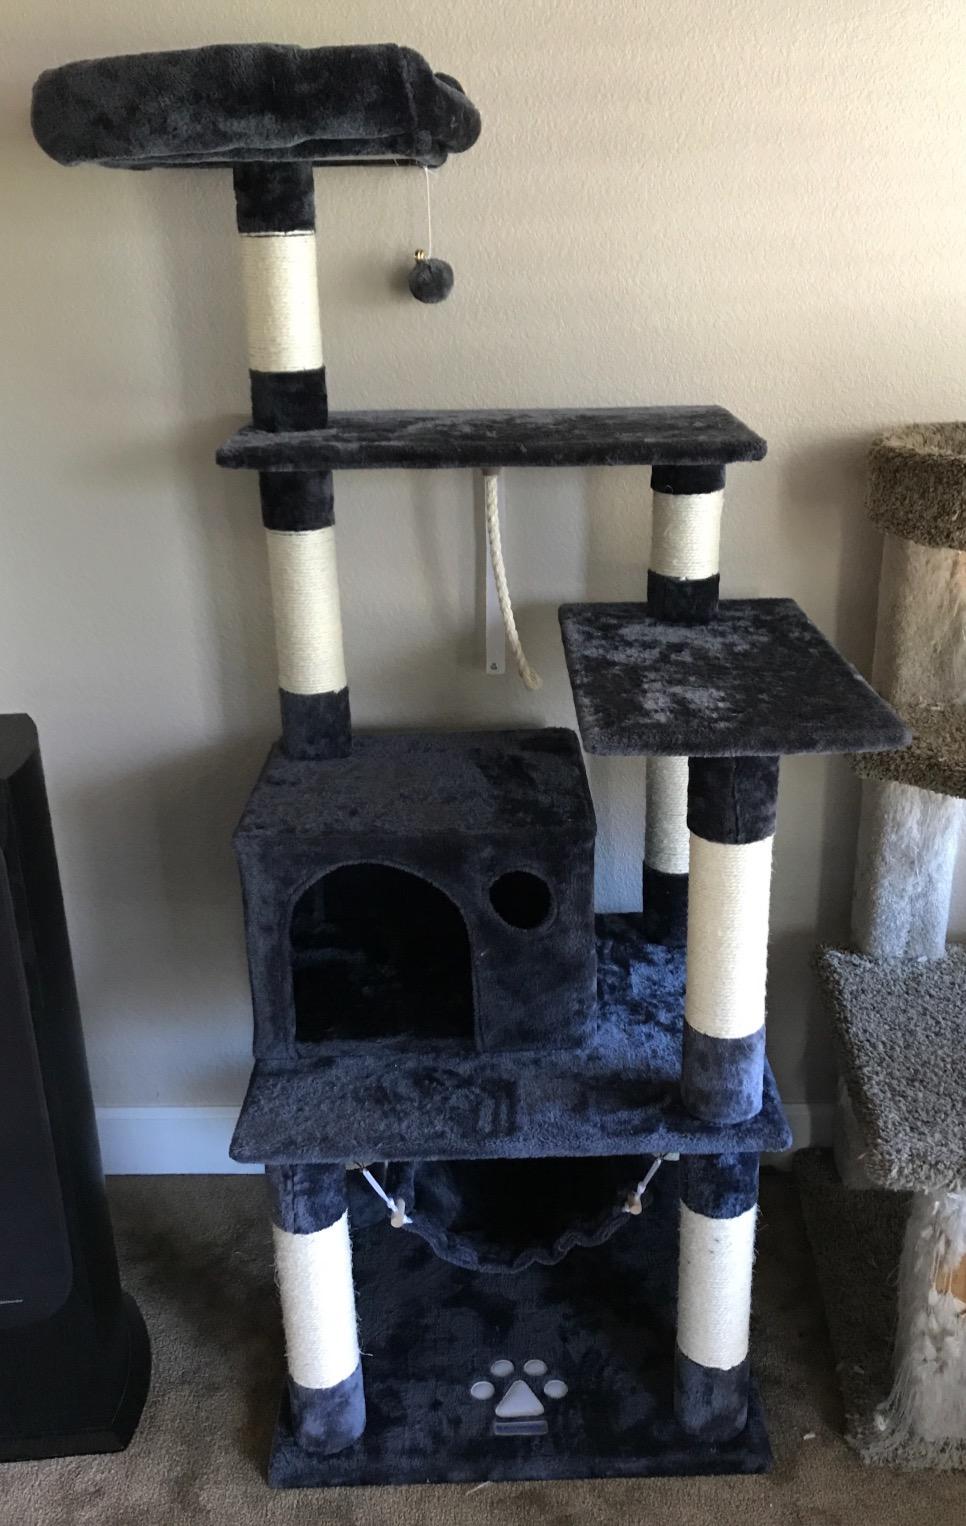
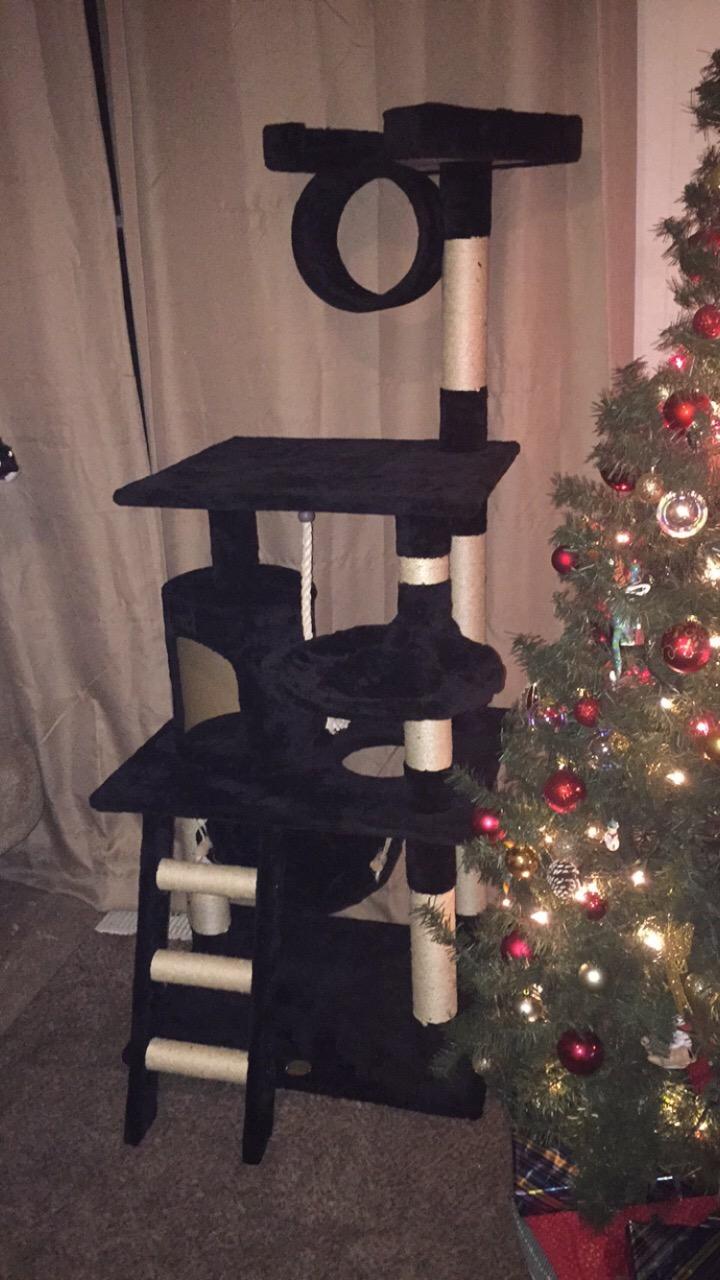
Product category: items_cat tree
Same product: no